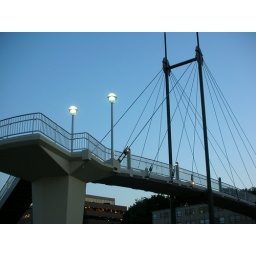
A bridge across Westlake Ave near lake Union. [Project 366, Apr 19]